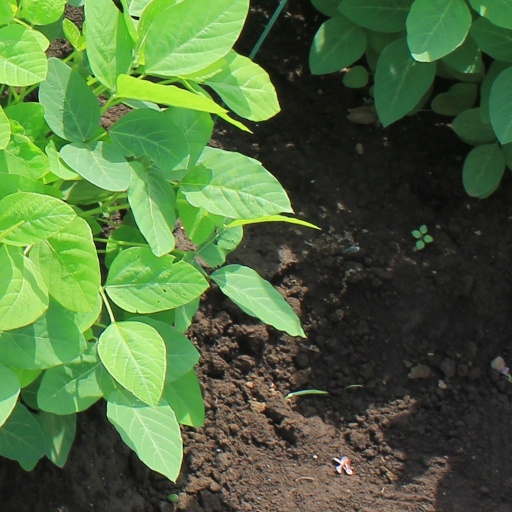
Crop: soybean